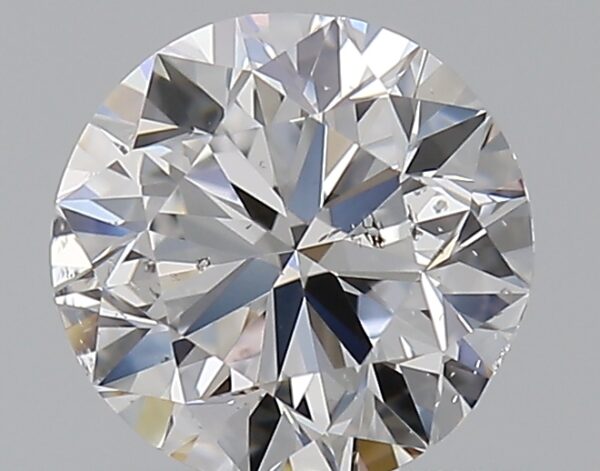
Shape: round
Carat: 0.9
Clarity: SI2
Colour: D
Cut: VG
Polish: EX
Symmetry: VG
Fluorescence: N
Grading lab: GIA
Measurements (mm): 6 x 6.07 x 3.84